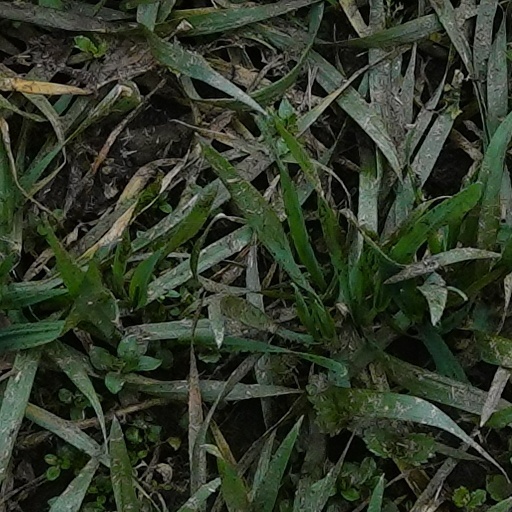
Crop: wheat